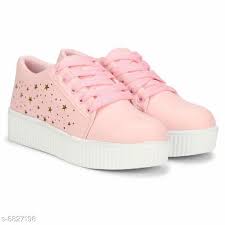
Label: Sneaker